Blackguards

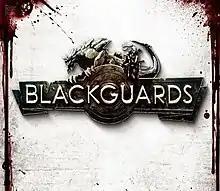

Blackguards is a 2014 tactical role-playing game for Microsoft Windows and OS X. It was developed by German game developer Daedalic Entertainment, makers of adventure games like "The Whispered World", and distributed by EuroVideo. It is based on the leading German pen and paper role-playing game "The Dark Eye". Due to the successful reception of the game, Daedalic Entertainment released a sequel, "Blackguards 2". A definitive edition was released in 2016 for Xbox One and PlayStation 4.